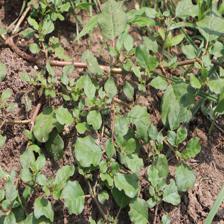
Label: BroadLeafWeed